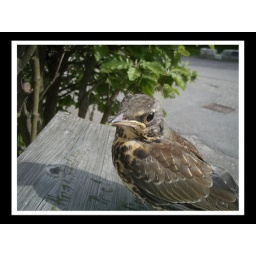
This bird flew in our house one day, and suddenly flew out and sat on our mailbox for a while.